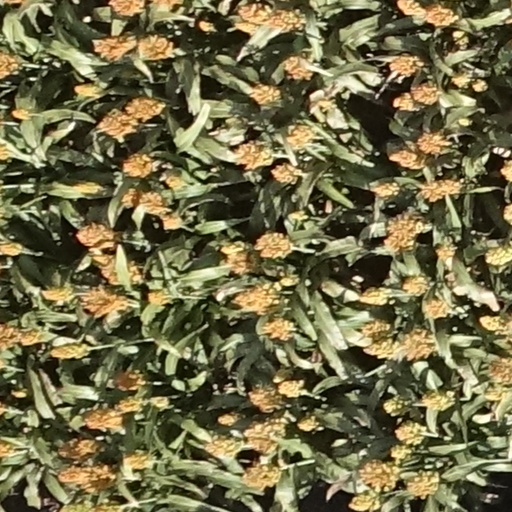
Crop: sorghum